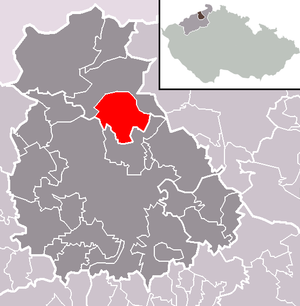
Velké Chvojno est une commune du district et de la région d'Ústí nad Labem, en Tchéquie. Sa population s'élevait à 864 habitants en 2018.